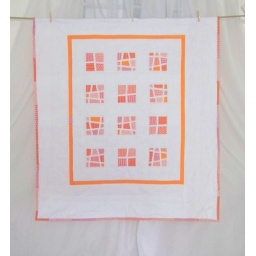
Got some actual sewing done, too... Crazy nine-patches and crazy four-patches in pink and orange prints, with white sashing in between.